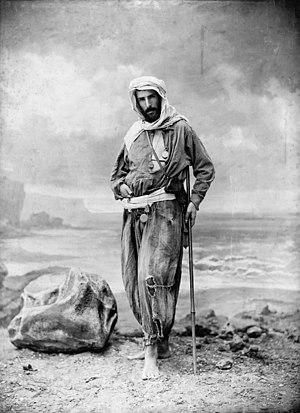
Le Congo, aussi appelé de manière informelle Congo-Brazzaville, en forme longue la république du Congo, est un pays d'Afrique centrale, situé de part et d'autre de l'équateur. Ses voisins sont le Gabon à l'ouest, le Cameroun au nord-nord-ouest, la République centrafricaine au nord-nord-est, la république démocratique du Congo au nord-est, au sud-est et au sud — de laquelle il est séparé, en partie, par le fleuve Congo puis l'Oubangui — et le Cabinda au sud-ouest. Le pays s’étend sur 1 500 km du nord au sud et 425 km d'est en ouest. La république du Congo est fréquemment appelée « Congo-Brazzaville » pour la distinguer de l’autre Congo, officiellement nommé « République démocratique du Congo », aussi appelé « Congo-Kinshasa ». Elle a également porté le nom de république populaire du Congo de 1969 à 1992.
Cet article résume l’histoire de l’actuelle république du Congo de 1880 à aujourd’hui. Ce pays a acquis son indépendance le 15 août 1960. Ses autres noms à l’époque coloniale ont été Congo français puis territoire du Moyen-Congo.
Pierre Savorgnan de Brazza est un explorateur et un colon italien, naturalisé français, officier de marine qui a ouvert la voie à la colonisation française en Afrique centrale.